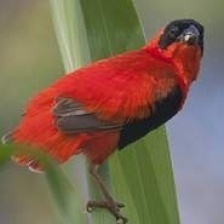
Species: NORTHERN RED BISHOP
Scientific name: EUPLECTES FRANCISCANUS